Jami' al-tawarikh

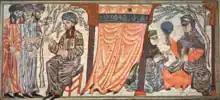
An illustration from the Jāmiʿ al-tawārīkh of Rashid al-Din located in the Khalili collections depicting Jacob (fourth from left), his three sons, and his two wives. The composition may have been based on an old testament illustration of Abraham and three angels.

Much of the illustration for the various copies of the Jāmiʿ al-tawārīkh was done at the Rab-al Rashidi university complex, though they were also done elsewhere in the Mongol empire. The illustrations in this text are part of the artistic tradition of Persian miniatures and the medium of the numerous Jāmiʿ al-tawārīkh manuscripts vary slightly, with most of the miniatures being made using ink, watercolor, and occasionally silver. The images within, designed to correspond to its texts, depict historical and religious events, courtly scenes, and authority figures spanning nationalities and ethnicities. Because of Rashid al-Din’s mandate for an Arabic and Persian version of the text to be produced every year there was an adopted standard style for the illustrations, giving characters Mongol countenance and dress, that made the differentiation between key figures difficult.